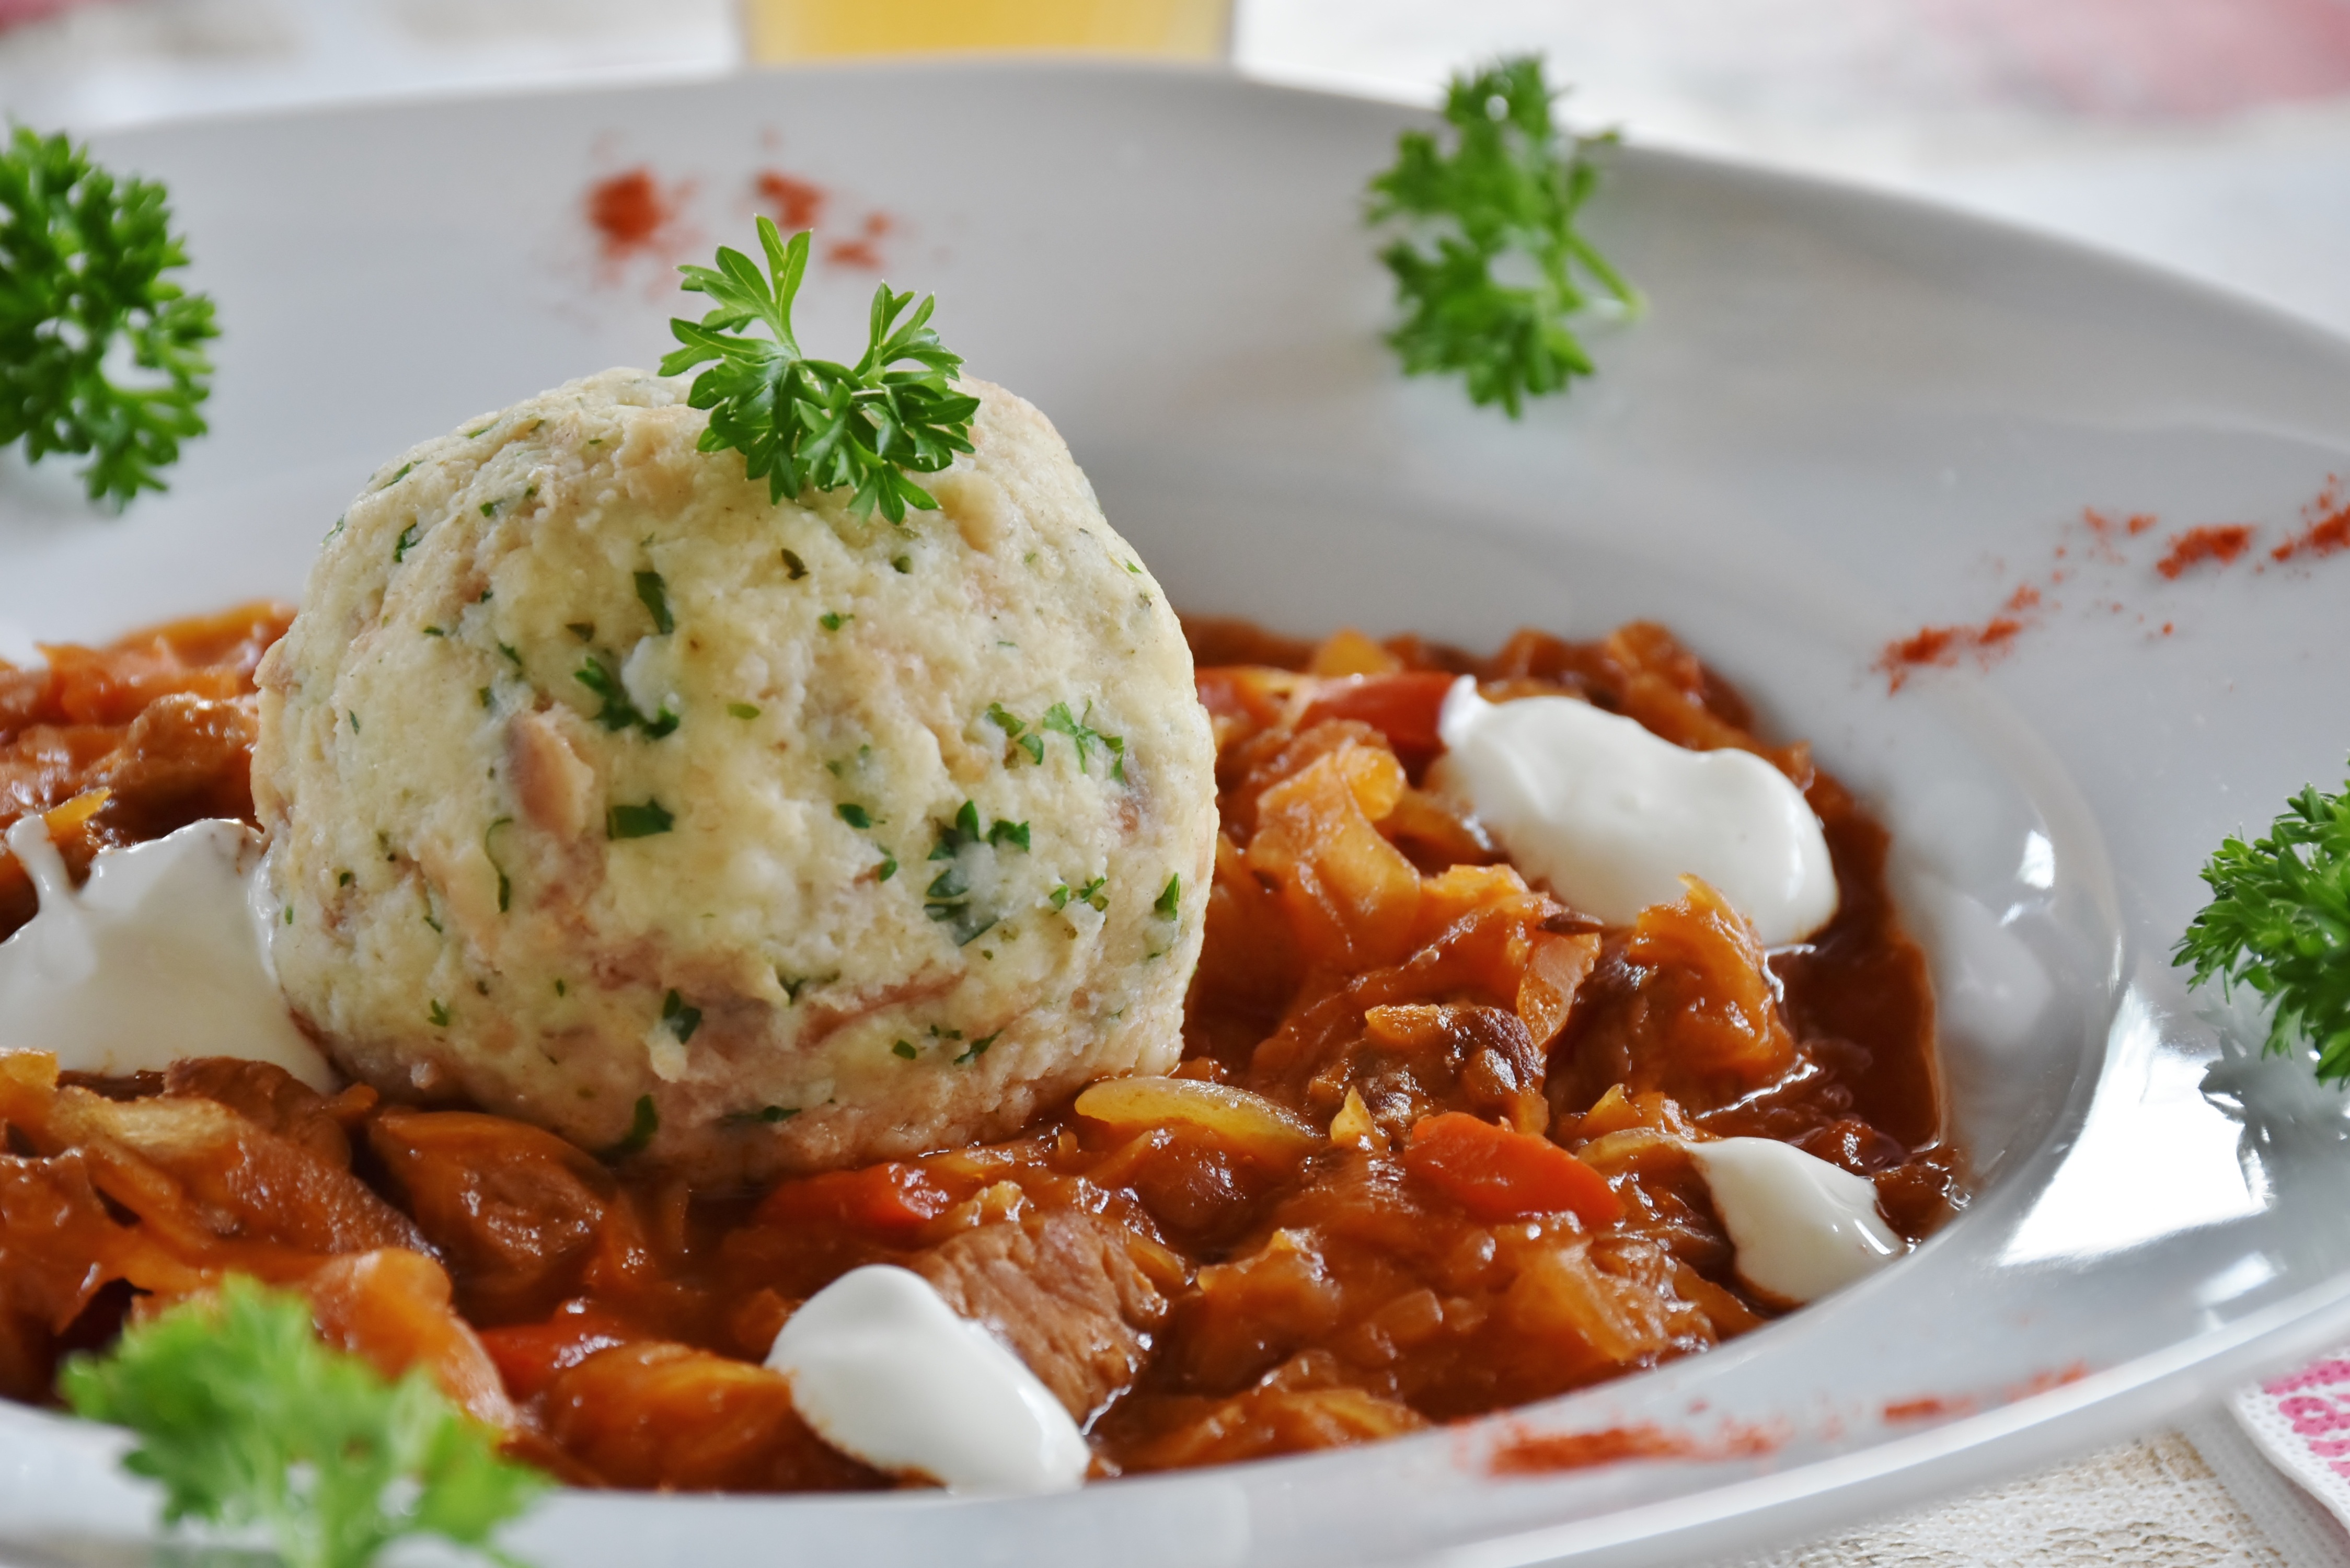
dish, meal, food, herb, produce, vegetable, plate, breakfast, eat, meat, lunch, cuisine, sauce, cook, asian food, main course, tasty, court, dumpling, goulash, sauerkraut, szeged goulasch, bread dumplings, meatball